Sensaura

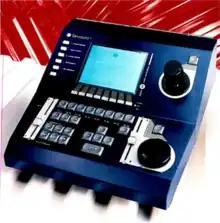
Sensaura's SPU-800 could create a 360° sound-stage in an audio recording through traditional speakers.

Following its origin as a research project at Thorn EMI's Central Research Laboratories ("CRL", based in Hayes, United Kingdom) in 1991, Sensaura become a supplier of 3D audio technology. By 1998, Sensaura had licensed its technology to the audio chip manufacturers (ESS Technology, Crystal Semiconductor/Cirrus Logic and Yamaha), who at that time supplied 70% of the PC audio market. Subsequent licensees included NVIDIA, Analog Devices, VIA Technologies (expired, replaced by QSound) and C-Media Electronics.